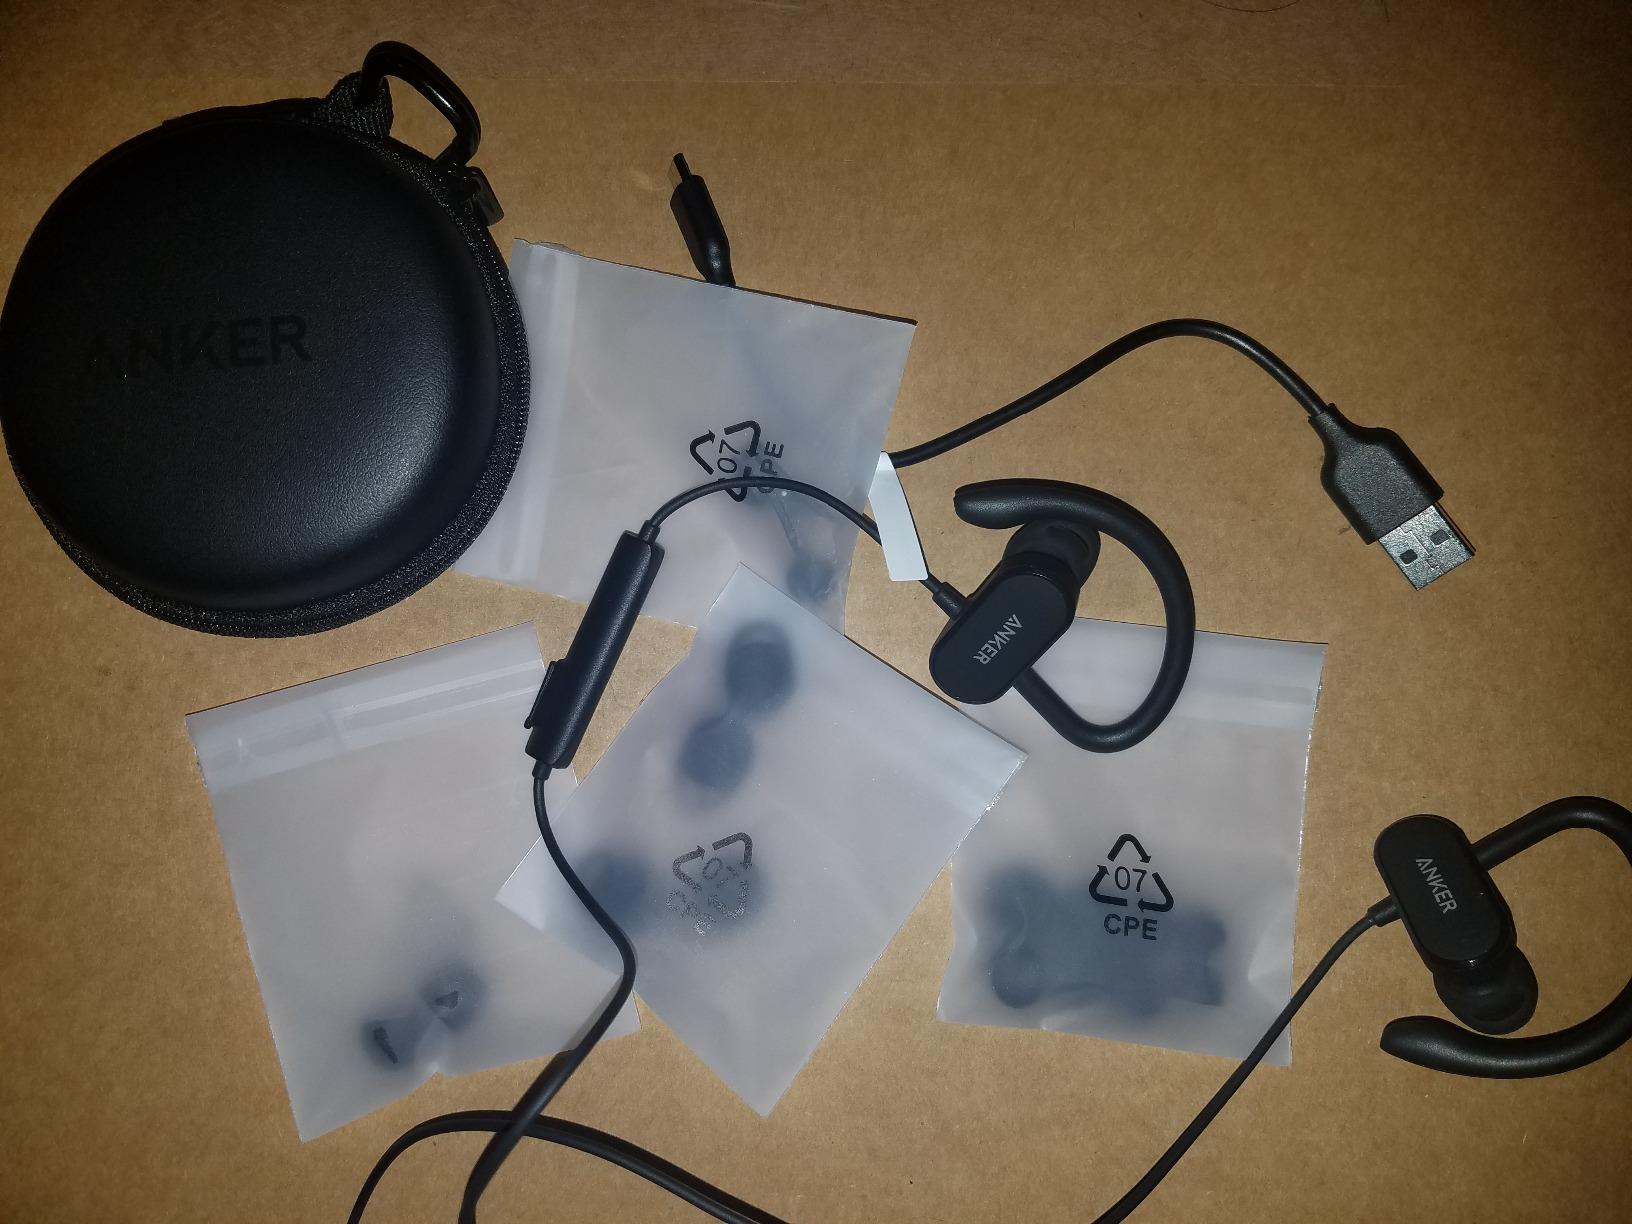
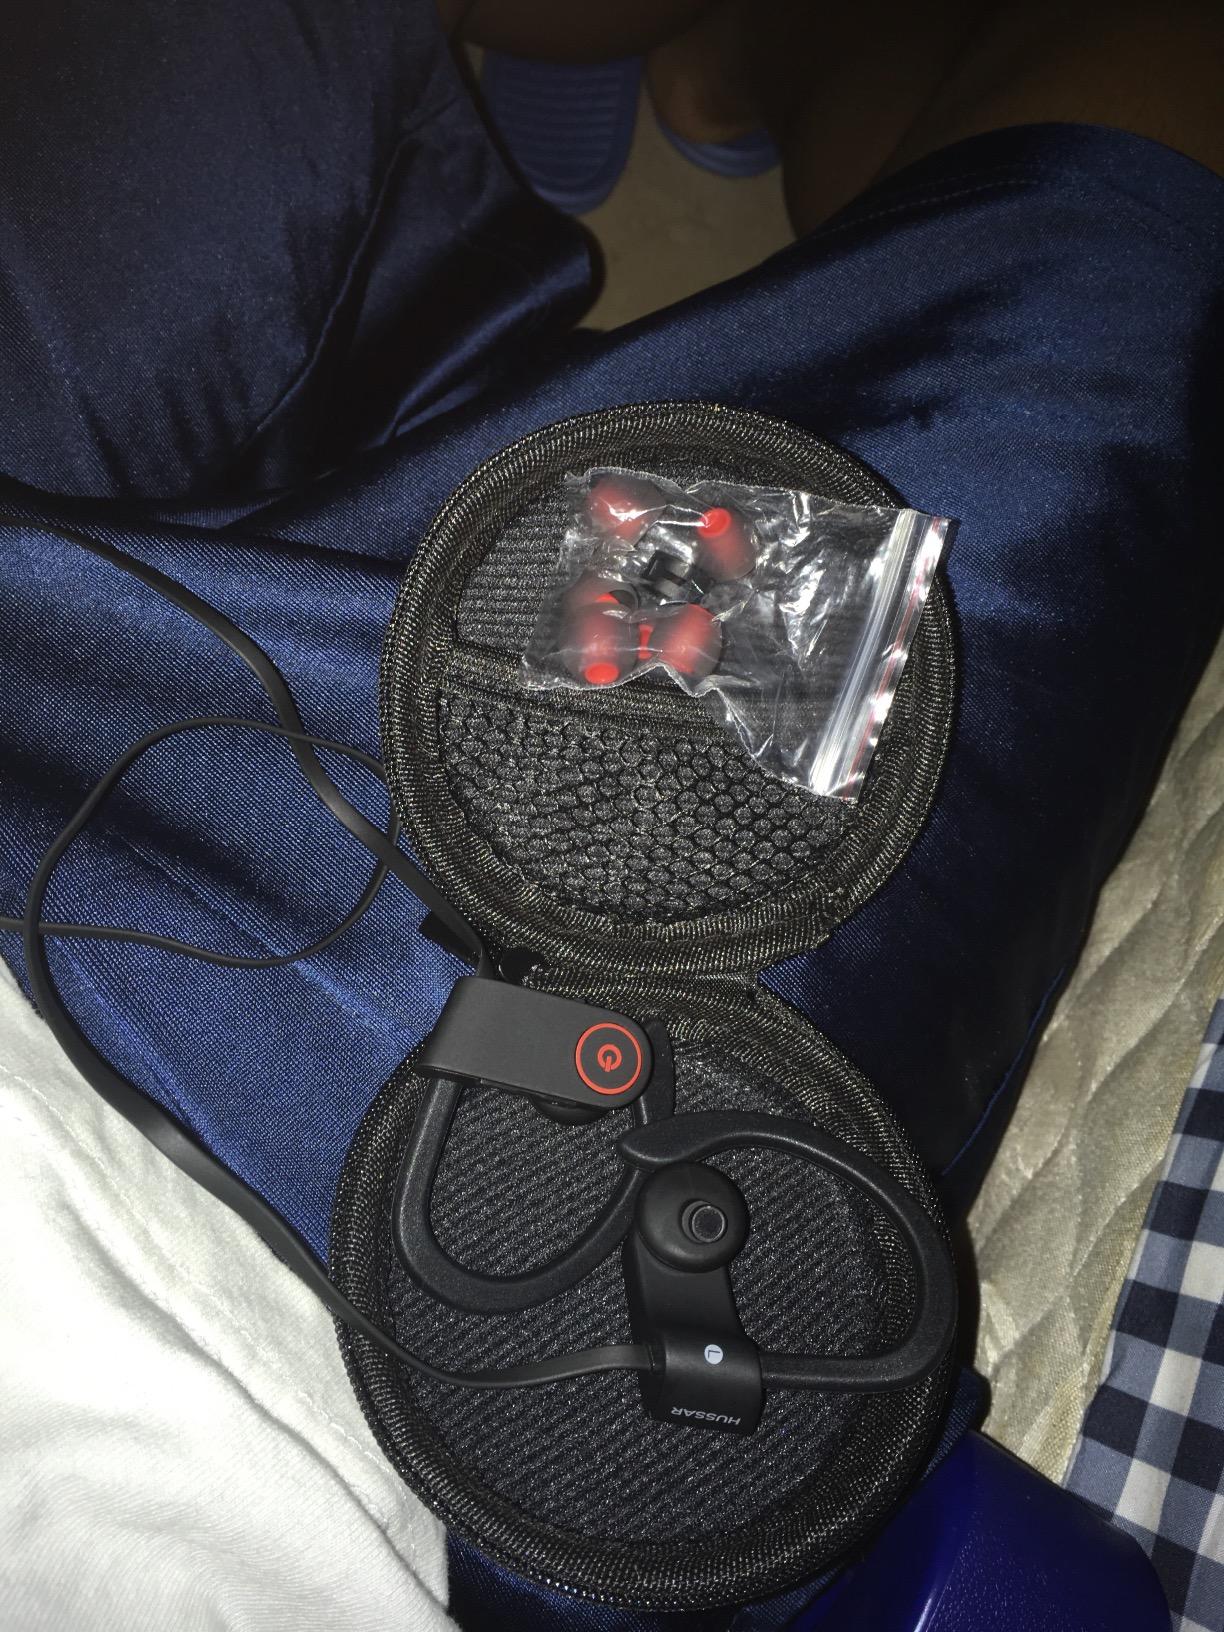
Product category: headphones
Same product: no